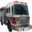
Label: truck